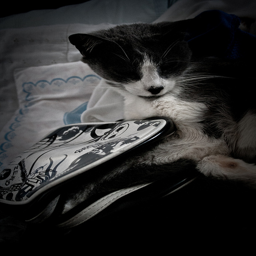
A cat on a bed with its paws in a box.
A cat sits on the blanket with its hand in a bag.
a close up of a cat on a bed with sheets
A cat laying on a bed in a room.
A black and white, fluffy kitty is about all you can see in this photo.